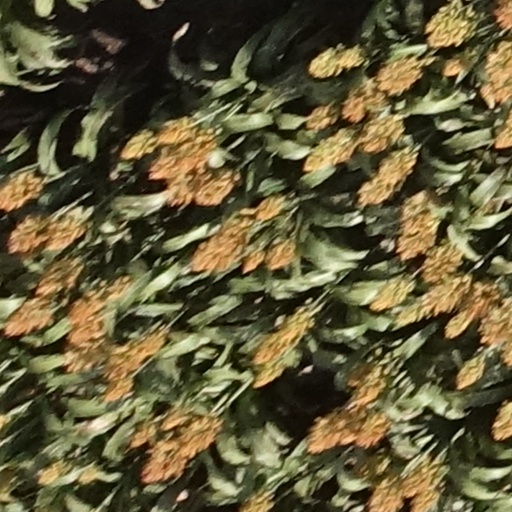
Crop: sorghum